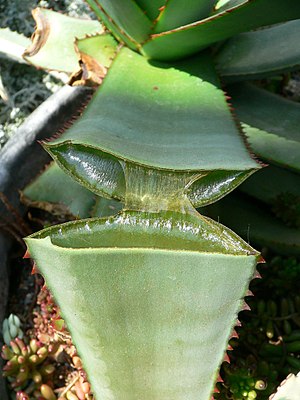
Sukkulent
Sukkulenter - som denne Aloe - opbevarer vand i sine kødfulde blade.
Sukkulenter er planter med saftige kødfulde rødder, blade og/eller stængler: